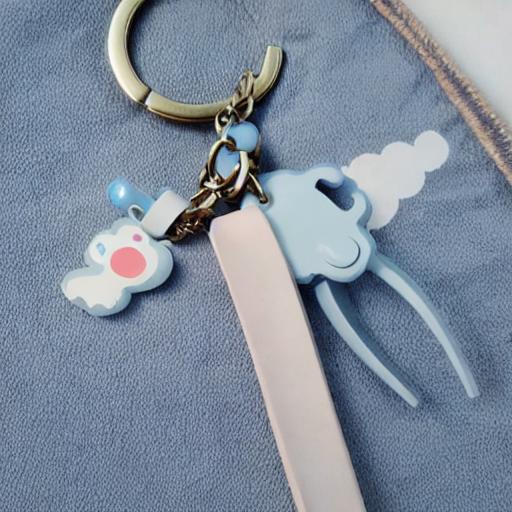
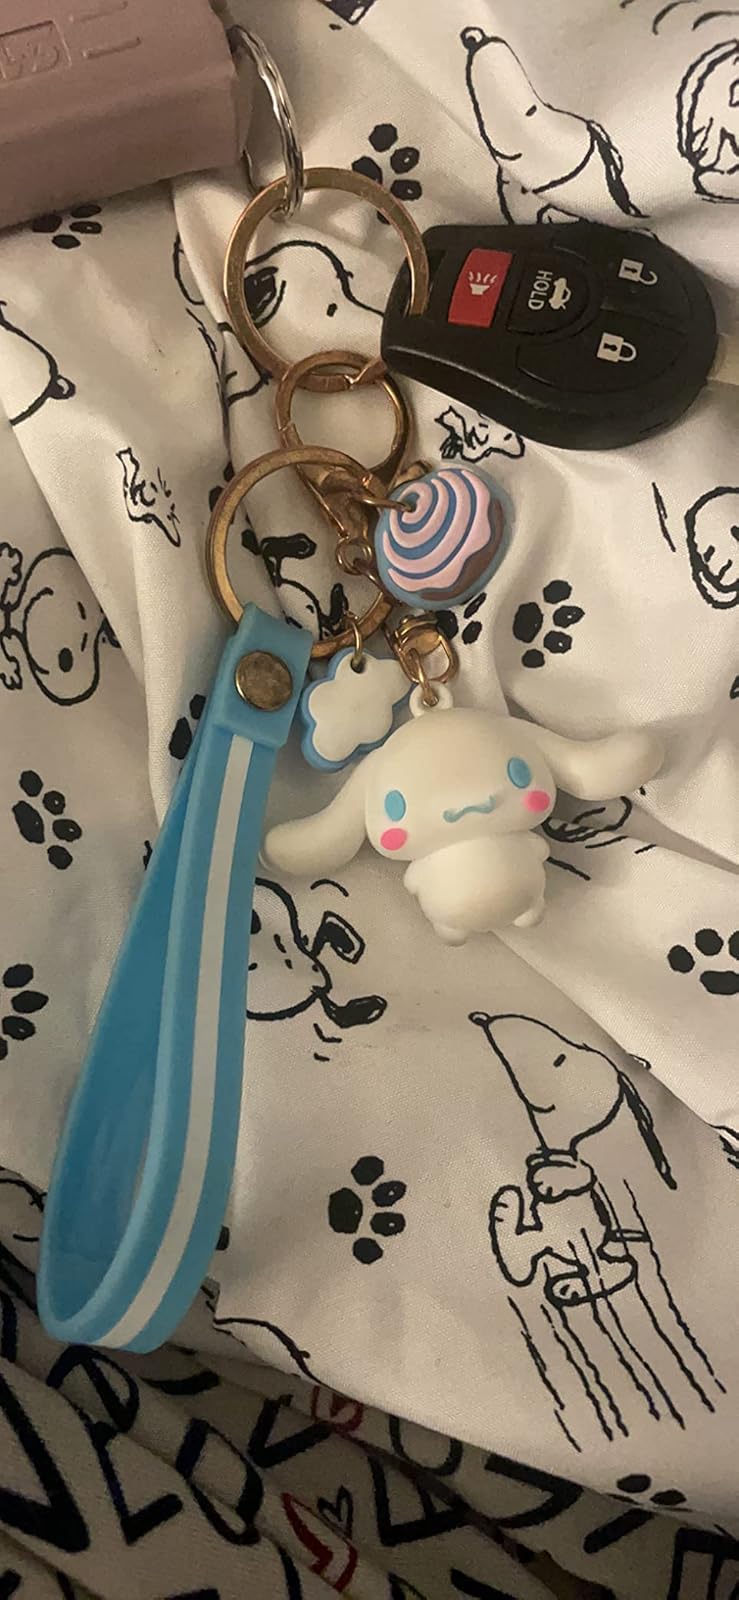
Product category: accessories_keychain
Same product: no